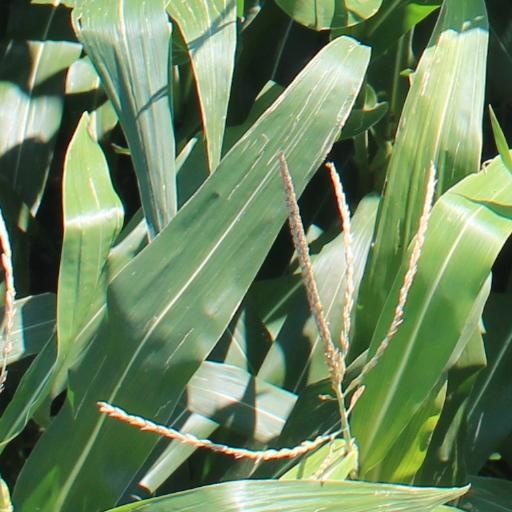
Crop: maize; corn